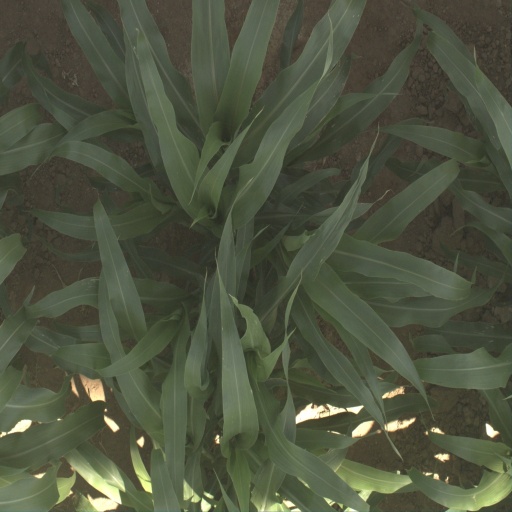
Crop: sorghum